Statue of Liberty (Mytilene)

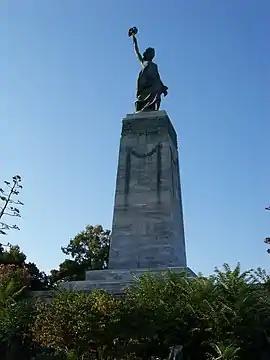
The "Statue of Liberty" in Mytilene

The Statue of Liberty (Greek: Άγαλμα της Ελευθερίας) is a bronze statue erected at the harbor of Mytilene on the island of Lesbos in Greece.